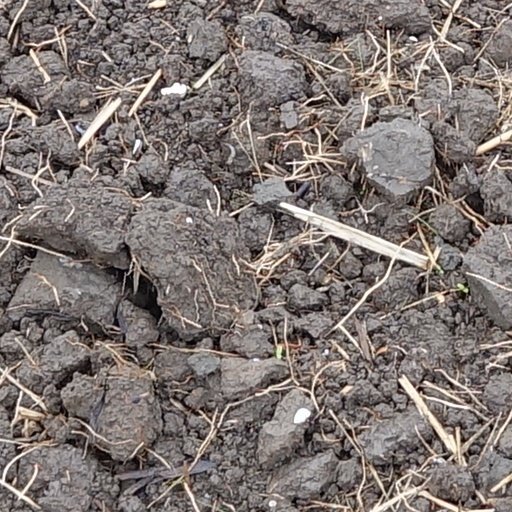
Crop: wheat